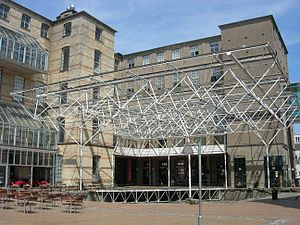
Brandts Klædefabrik
Brandts Klædefabrik
Brandts Klædefabrik er et historisk bygningskompleks i centrum af Odense, og betegnes som byens helt centrale kulturcenter, bl.a. fordi området også huser nogle af byens mest markante kulturinstitutioner. Området er omkranset af den tidligere virksomhed Brandts Klædefabriks gamle bygninger som stammer helt tilbage fra starten af 1900-tallet.